Kunlun Mountains

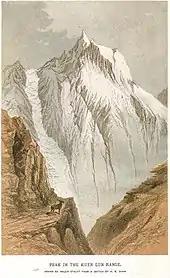
Peak in Kunlun range

Altyn-Tagh or Altun Range is one of the chief northern ranges of the Kunlun. Its northeastern extension Qilian Shan is another main northern range of the Kunlun. In the south main extension is the Min Shan. Bayan Har Mountains, a southern branch of the Kunlun Mountains, forms the watershed between the catchment basins of China's two longest rivers, the Yangtze River and the Yellow River.